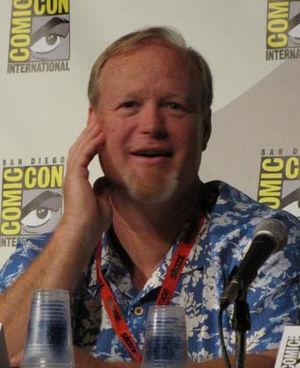
Patrick Étoile de mer, ou Patrick Étoile, est un personnage de la série télévisée d'animation américaine Bob l'éponge. Il apparaît pour la première fois dès le premier épisode de la série, intitulé Bienvenue à bord !, diffusé aux États-Unis le 1ᵉʳ mai 1999. Il est doublé dans la version originale par Bill Fagerbakke, en version française par Érik Colin jusqu'en 2013, puis par Boris Rehlinger et en version québécoise par Hugolin Chevrette-Landesque. Patrick Étoile est conçu par le biologiste et animateur Stephen Hillenburg peu après l'annulation de sa série Rocko's Modern Life en 1996. À cette époque, Hillenburg tente de créer une série télévisée mettant en scène une éponge très optimiste qui agace son entourage tout en s'inspirant des idées de Laurel et Hardy et de Pee-Wee Herman.
Bob l'éponge, le film est un long métrage d'animation américain, sorti en 2004. Il est réalisé, coscenarisé et produit par Stephen Hillenburg, le créateur de la série télévisée animée de laquelle il est adapté, Bob l'éponge, diffusée sur Nickelodeon depuis 1999. Les acteurs de la distribution originale de la série comme Tom Kenny, Bill Fagerbakke, Clancy Brown, Rodger Bumpass et Mr. Lawrence, prêtent leur voix aux personnages du film. D'autres acteurs sont également invités à interpréter un personnage unique, comme Scarlett Johansson, Jeffrey Tambor, Alec Baldwin et David Hasselhoff. Le film est distribué par Paramount Pictures et produit par la compagnie de production de Stephen Hillenburg, United Plankton Pictures et Nickelodeon Movies. Il s'agit du premier film de la saga de films dérivés de la série Bob l'éponge.